Énergir

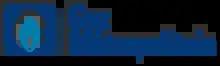
Gaz Métropolitain logo from 1969 until 2003

In 1969, the company was renamed Gaz Métropolitain. Its liquefaction plant was inaugurated on October 7, 1969.